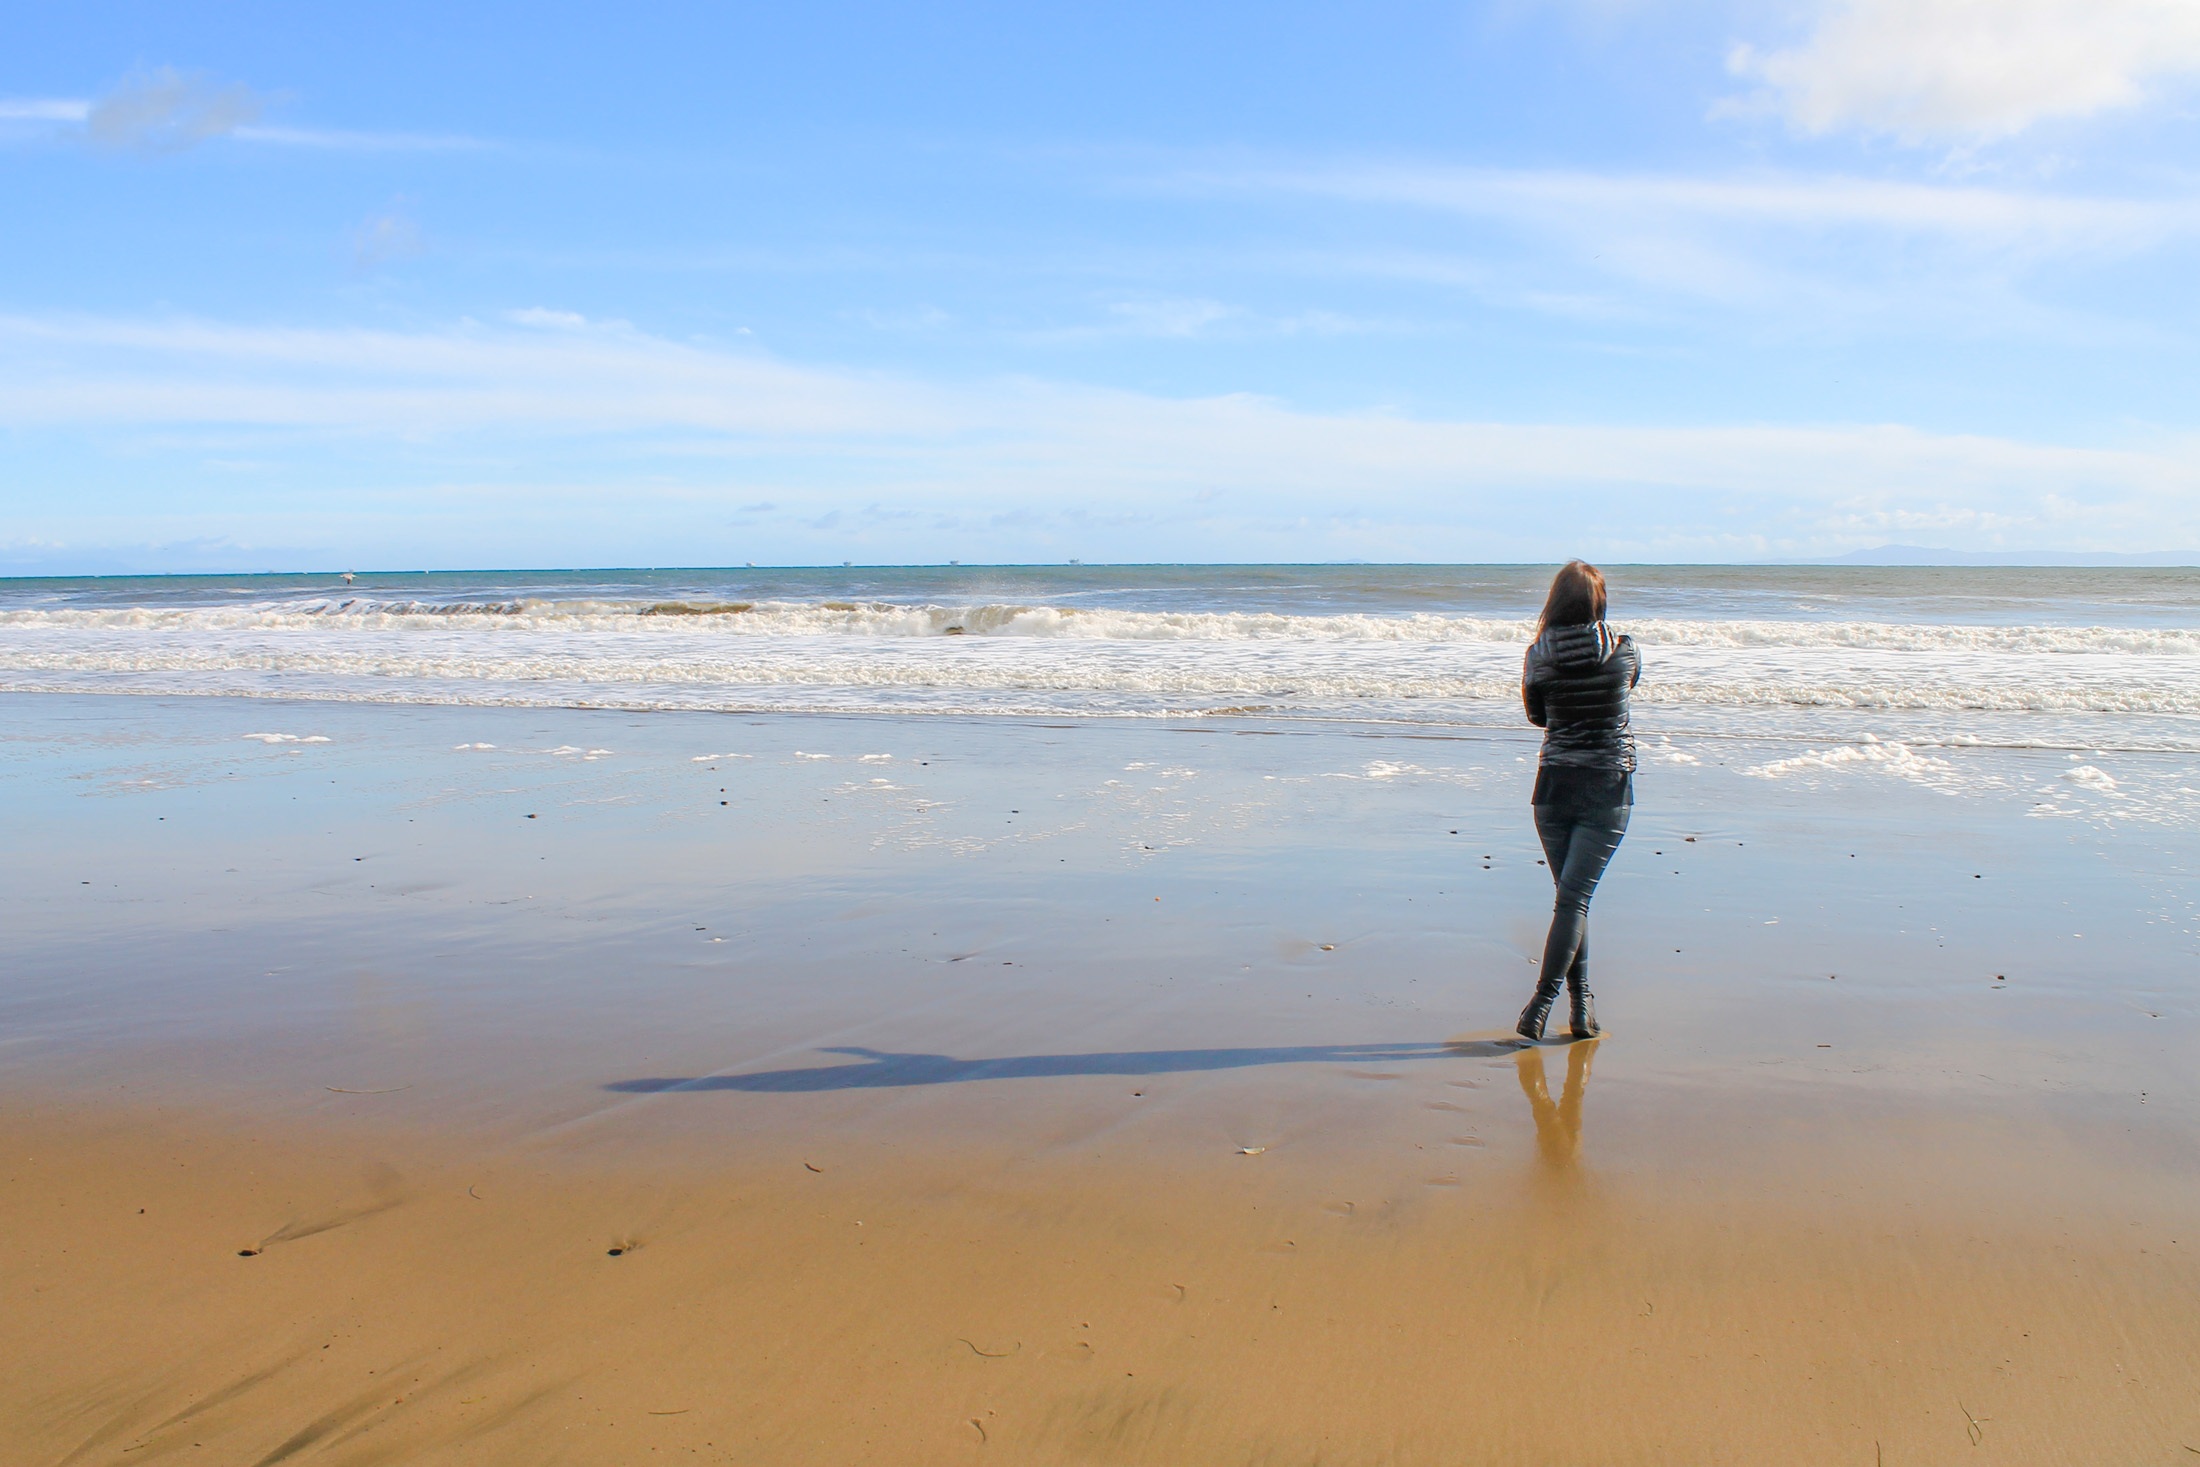
beach, sea, coast, water, nature, outdoor, sand, ocean, horizon, person, people, sky, girl, sun, woman, sunset, sport, sunlight, shore, wave, summer, vacation, travel, female, young, relax, tropical, holiday, blue, freedom, lifestyle, healthy, fitness, material, bikini, body of water, fun, happy, happiness, women, joy, body, habitat, active, adult, santa barbara, mudflat, natural environment, wind wave